2020–21 Formula E World Championship

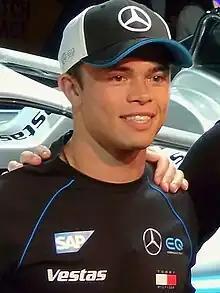
Nyck de Vries secured his first Drivers' Championship at the Berlin ePrix.

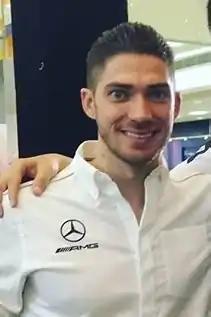
Edoardo Mortara was runner-up, driving for Venturi Racing.

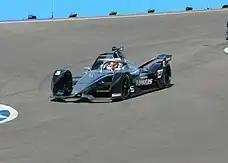
Mercedes secured their first Teams' Championship.

The 2020–21 ABB FIA Formula E World Championship was the seventh season of the FIA Formula E championship, a motor racing championship for battery-electric cars recognised by motorsport's governing body, the Fédération Internationale de l'Automobile (FIA), as the highest class of competition for electric open-wheel racing cars.